Rockdale Plaza

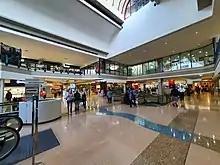
Interior of Rockdale plaza in 2019

The Eastern Suburbs and Illawarra Line offer frequent services to Rockdale station.